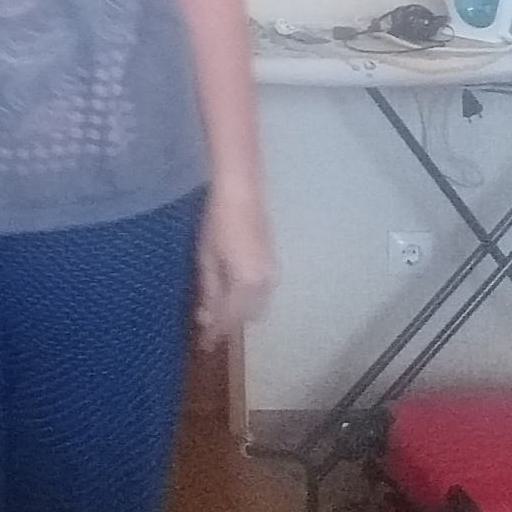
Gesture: no_gesture